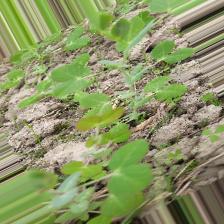
Label: Normal